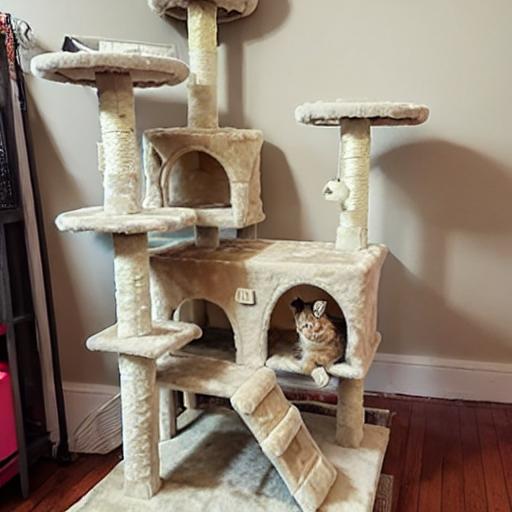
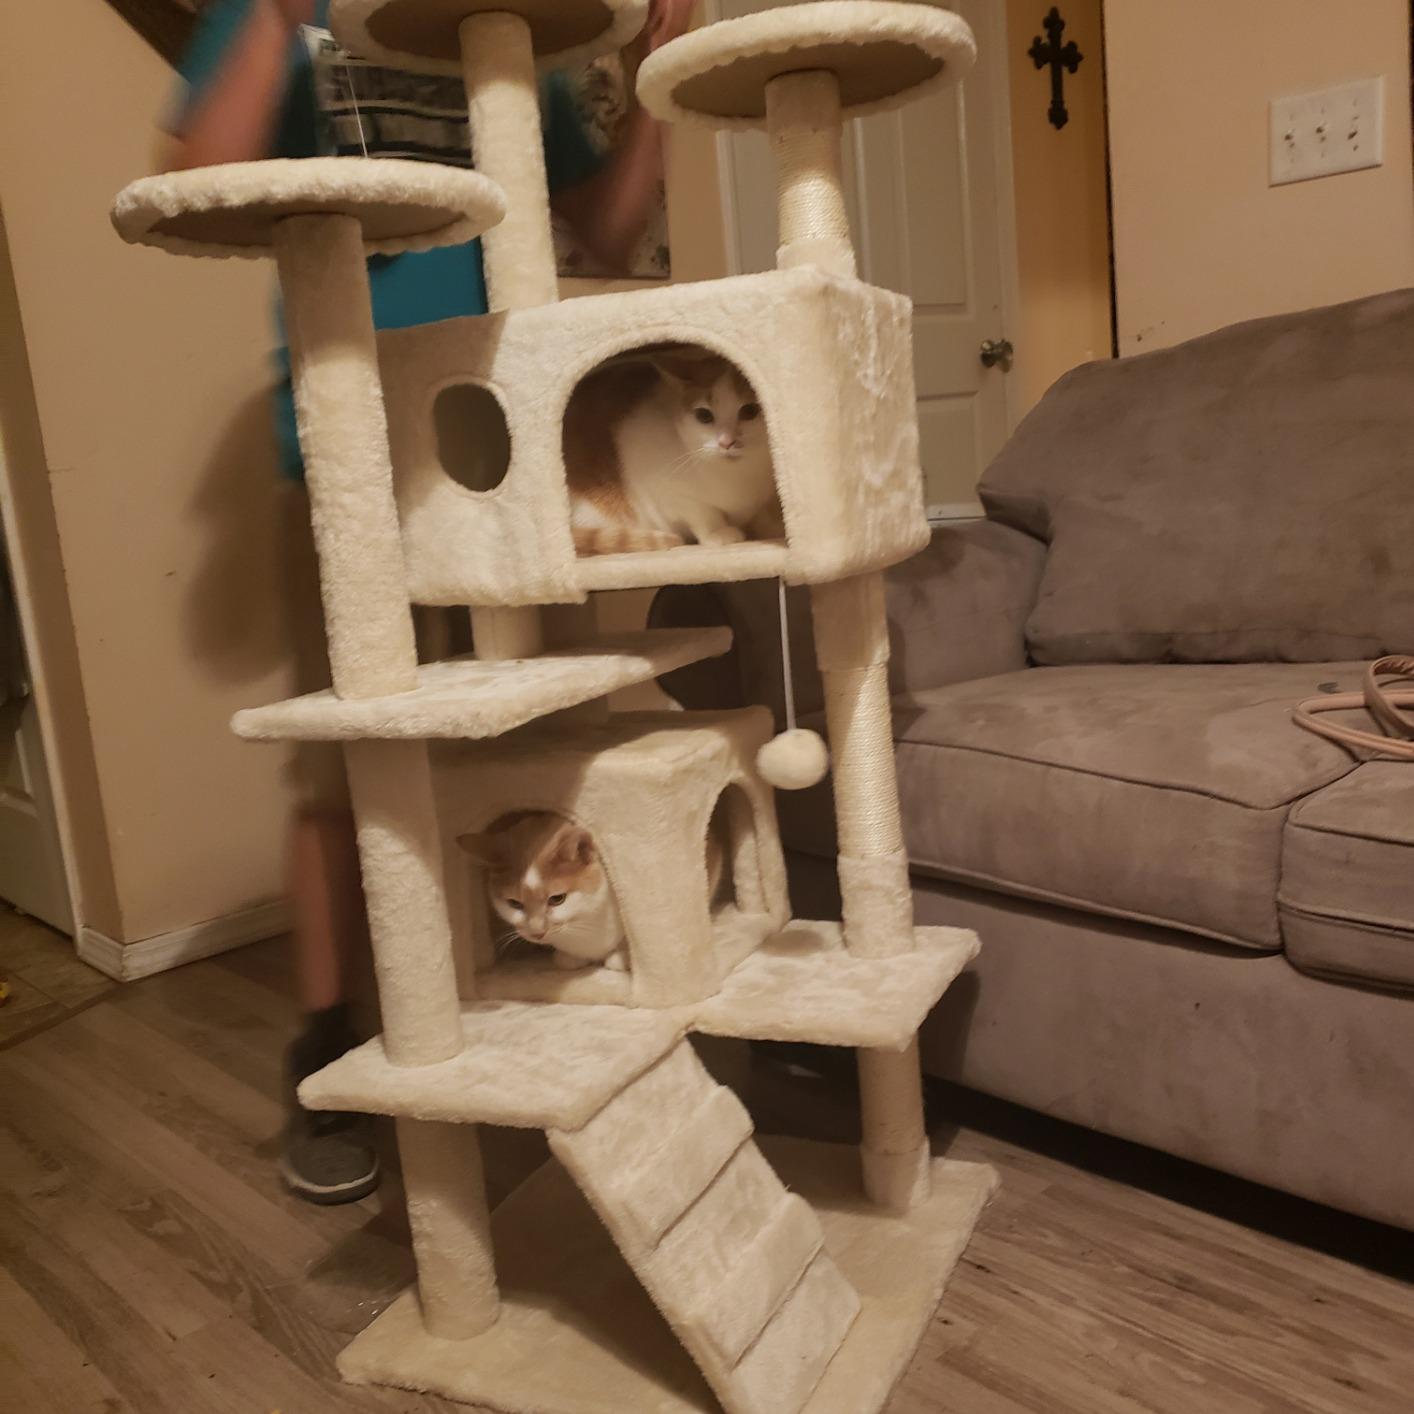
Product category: items_cat tree
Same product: no